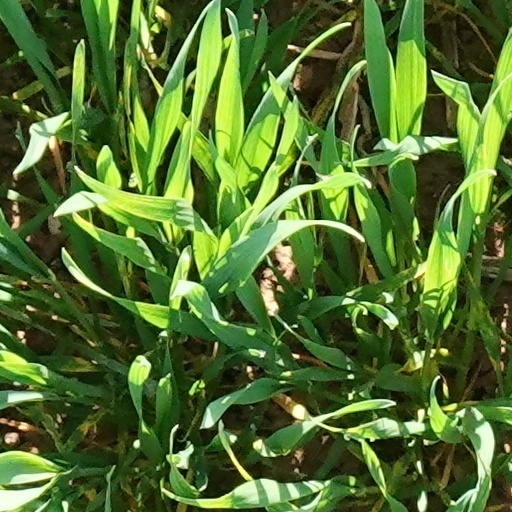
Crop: wheat